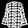
Label: Shirt